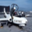
Label: airplane